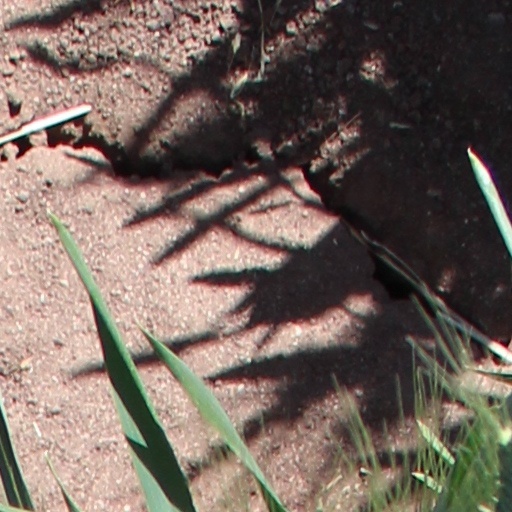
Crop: wheat